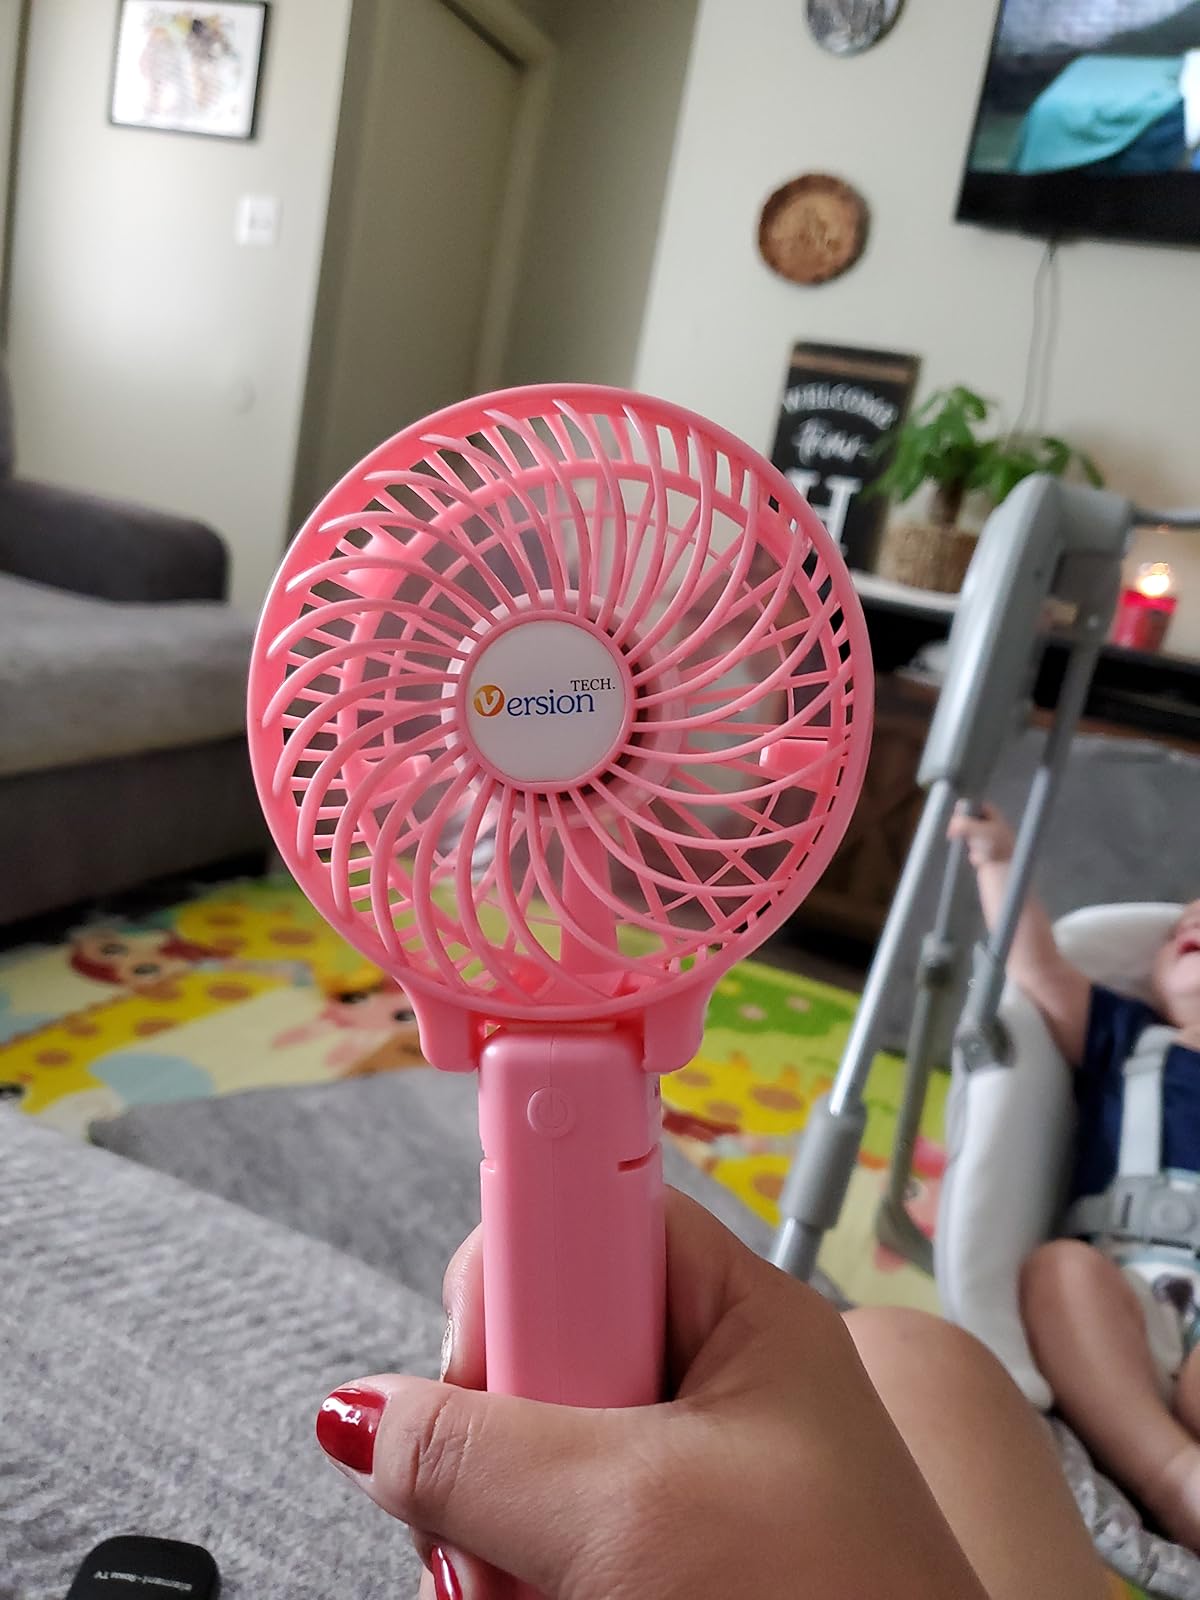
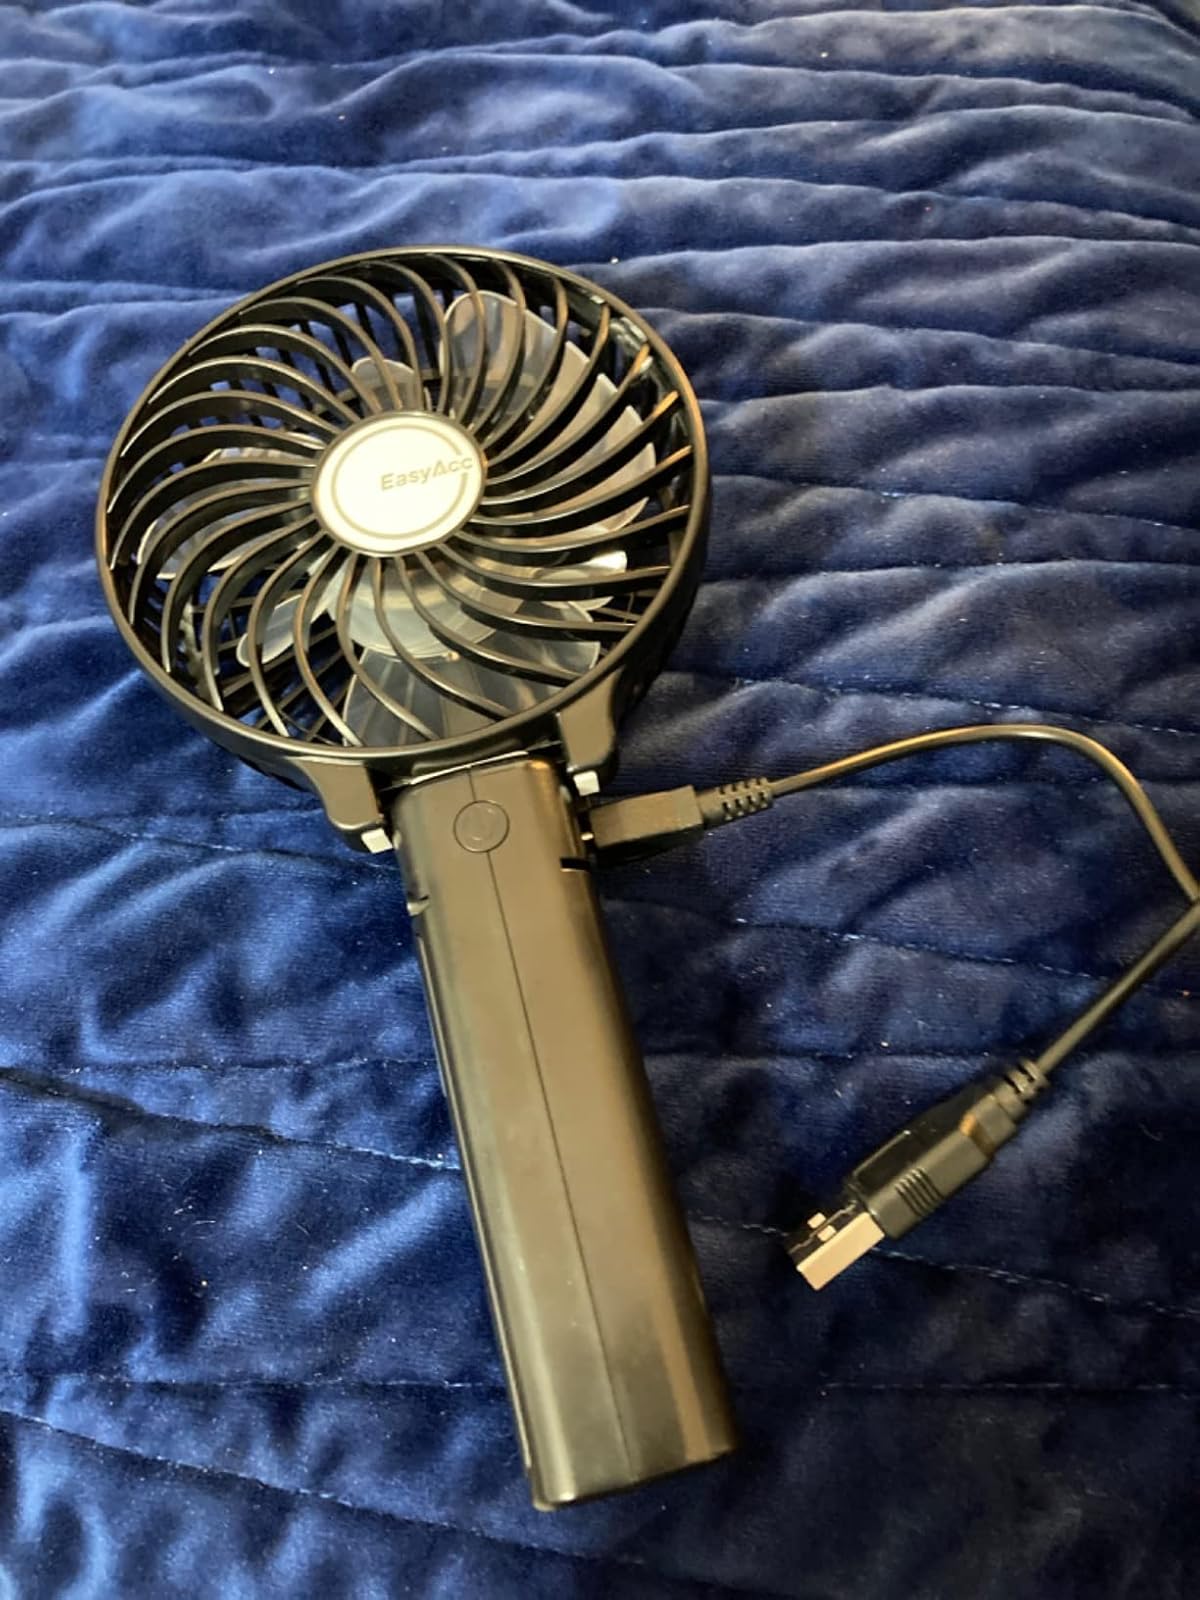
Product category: fan
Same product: no